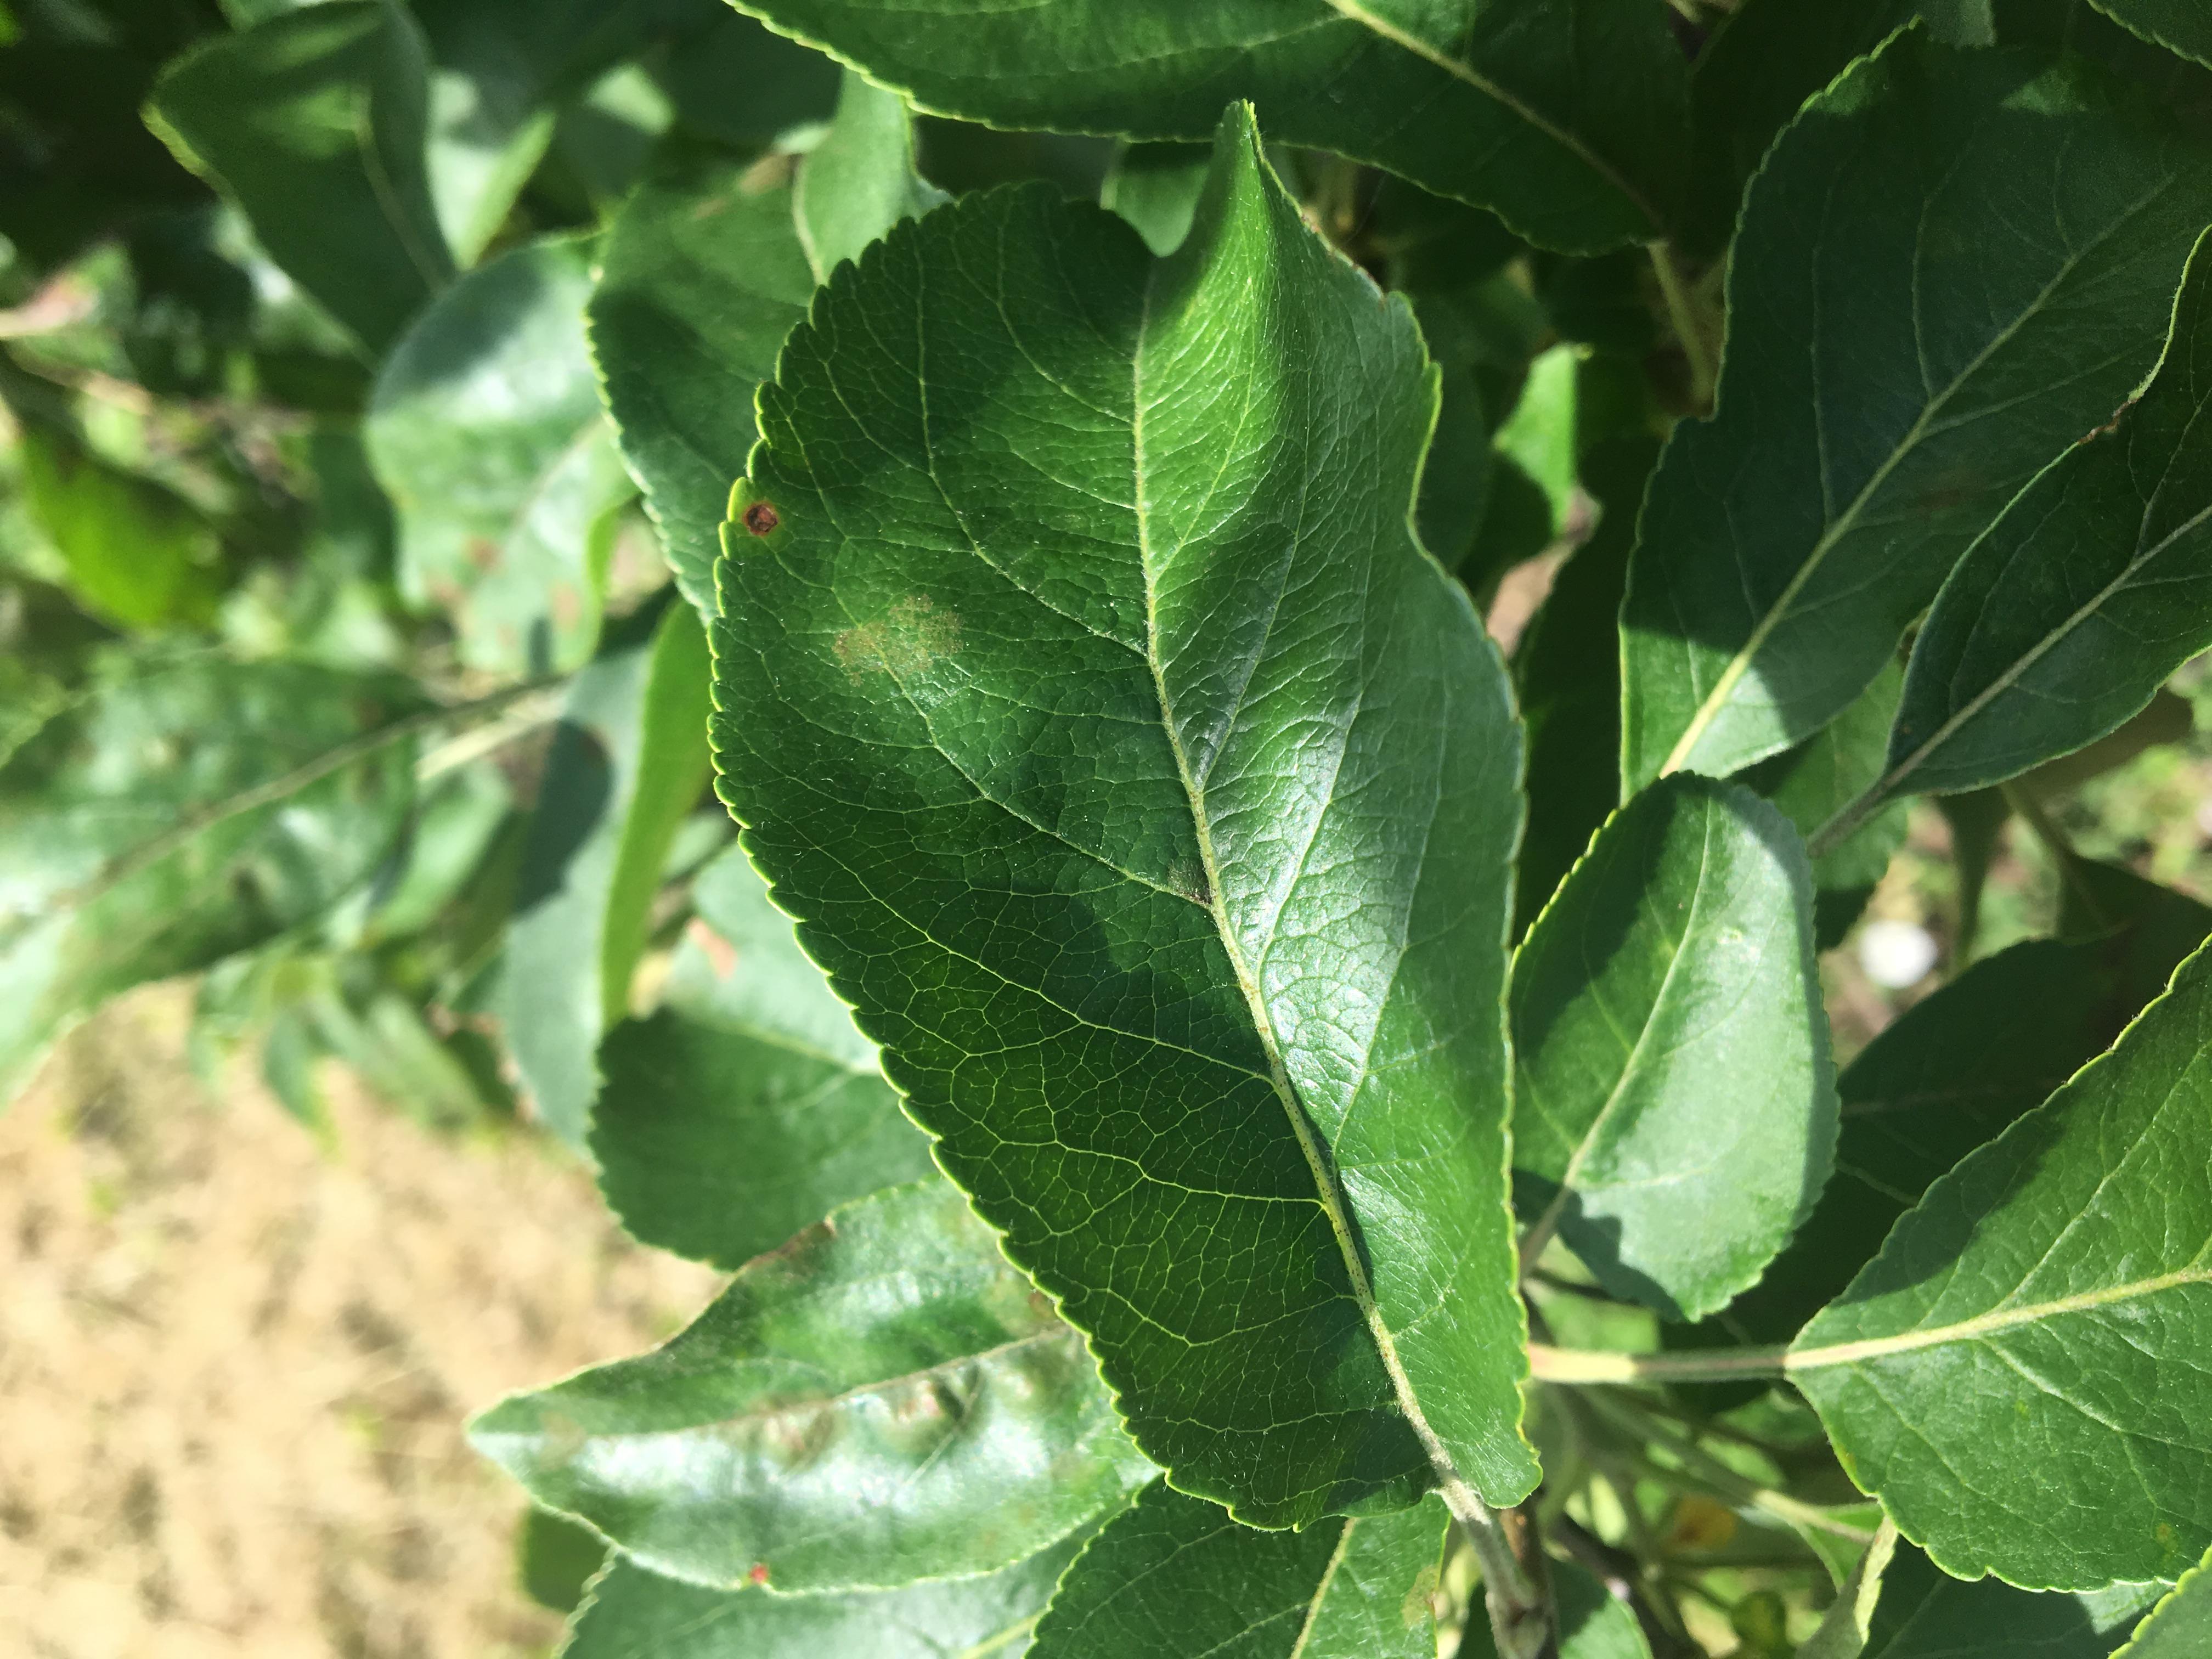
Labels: complex